Mary Colter

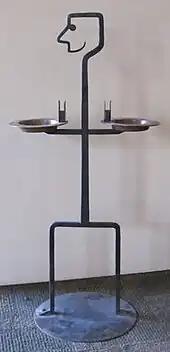
Ashtray designed by Mary Colter inspired by Native American motifs

Colter created a series of remarkable works in the Grand Canyon National Park, mostly on the South Rim: the 1905 Hopi House, the 1914 Hermit's Rest and observatory Lookout Studio, and the 1932 Desert View Watchtower, a rock tower with a hidden steel structure, as well as the 1935 Bright Angel Lodge complex, and the 1922 Phantom Ranch buildings at the bottom of the canyon. Colter also decorated, but did not design, the park's El Tovar Hotel. In 1987, the Mary Jane Colter Buildings, as a group, were listed as a National Historic Landmark. (She also designed the 1936 Victor Hall for men, and the 1937 Colter Hall, a dormitory for Fred Harvey's women employees.)